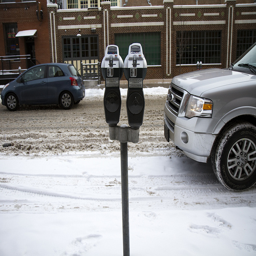
Two parking meters are shown in the snow next to a curb
The car is parked on the street next to a meter.
Parking meters and cars on a snowy street.
Two parking meters sitting next to the side of a street.
Two parking meters on the sidewalk of a snowy street